Question: Where was the picture taken?
Tambaya: A ina aka ɗauka hoton?
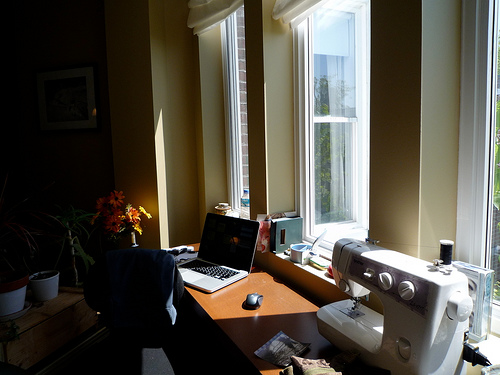
Answer: Home office.
Amsa: Ofishin gida.